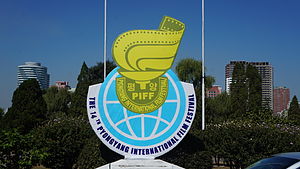
Pyongyang International Film Festival
PIFF's logo i 2014
Pyongyang International Film Festival er Nordkoreas internationale filmfestival, der afholdes hvert andet år i hovedstaden Pyongyang. Festivalen koordineres i samarbejde med Koryo Tours. Festivalens officielle tema er "Uafhængighed, Fred og Venskab".